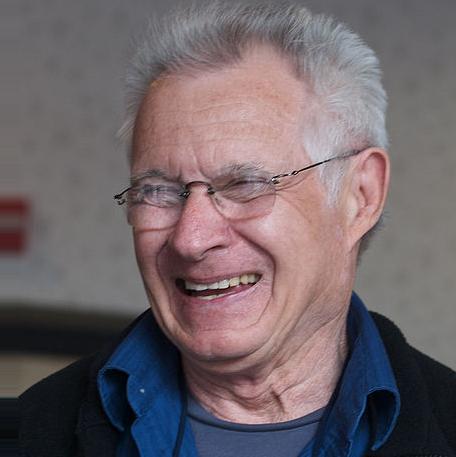
Age: 73